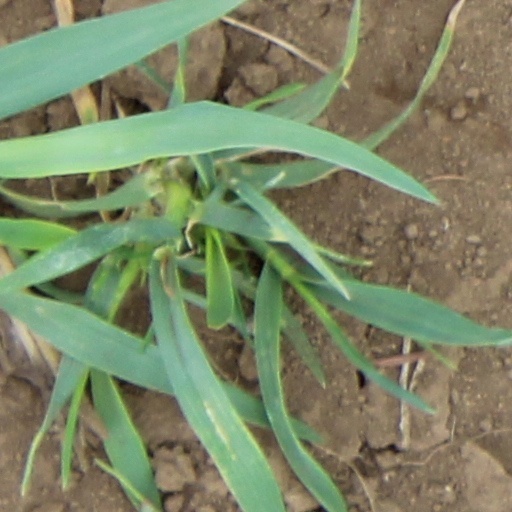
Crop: wheat